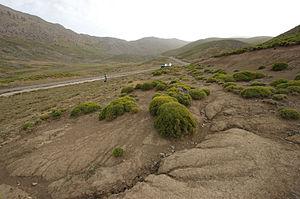
garrigue de Bupleurum spinosum au pied du Bou Iblane.